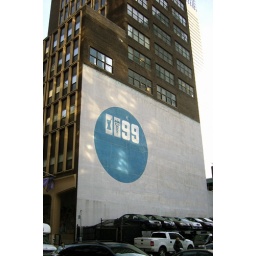
Weird sign on the side of a building in Hell's Kitchen.